Hugo van der Goes

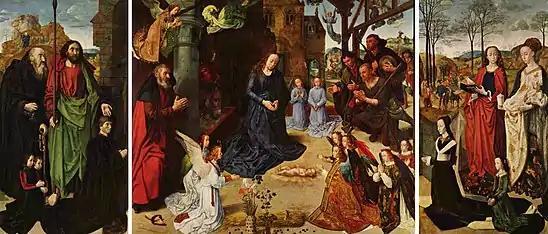
Portinari Triptych

The mental breakdown of Hugo van der Goes was only rediscovered in 1863, when the Belgian historian Alphonse Wauters published the information, which he had found in Ofhuys' newly discovered chronicle. Wauters' publication inspired the late Romantic Belgian painter Emile Wauters (a nephew of Alphonse Wauters) to create his 1872 painting "Portrait of Hugo van der Goes" (1872, Royal Museums of Fine Arts of Belgium). This painting depicts Hugo van der Goes during his period of madness and was so successful that it was awarded a Grand Medal at the Paris salon. In 1873 the Dutch painter Vincent van Gogh mentioned Wauters' painting in a letter to his brother Theo van Gogh. On two further occasions van Gogh likened his own appearance to that of van der Goes as recreated by Wauters, and stated that he identified emotionally with the 15th-century painter.